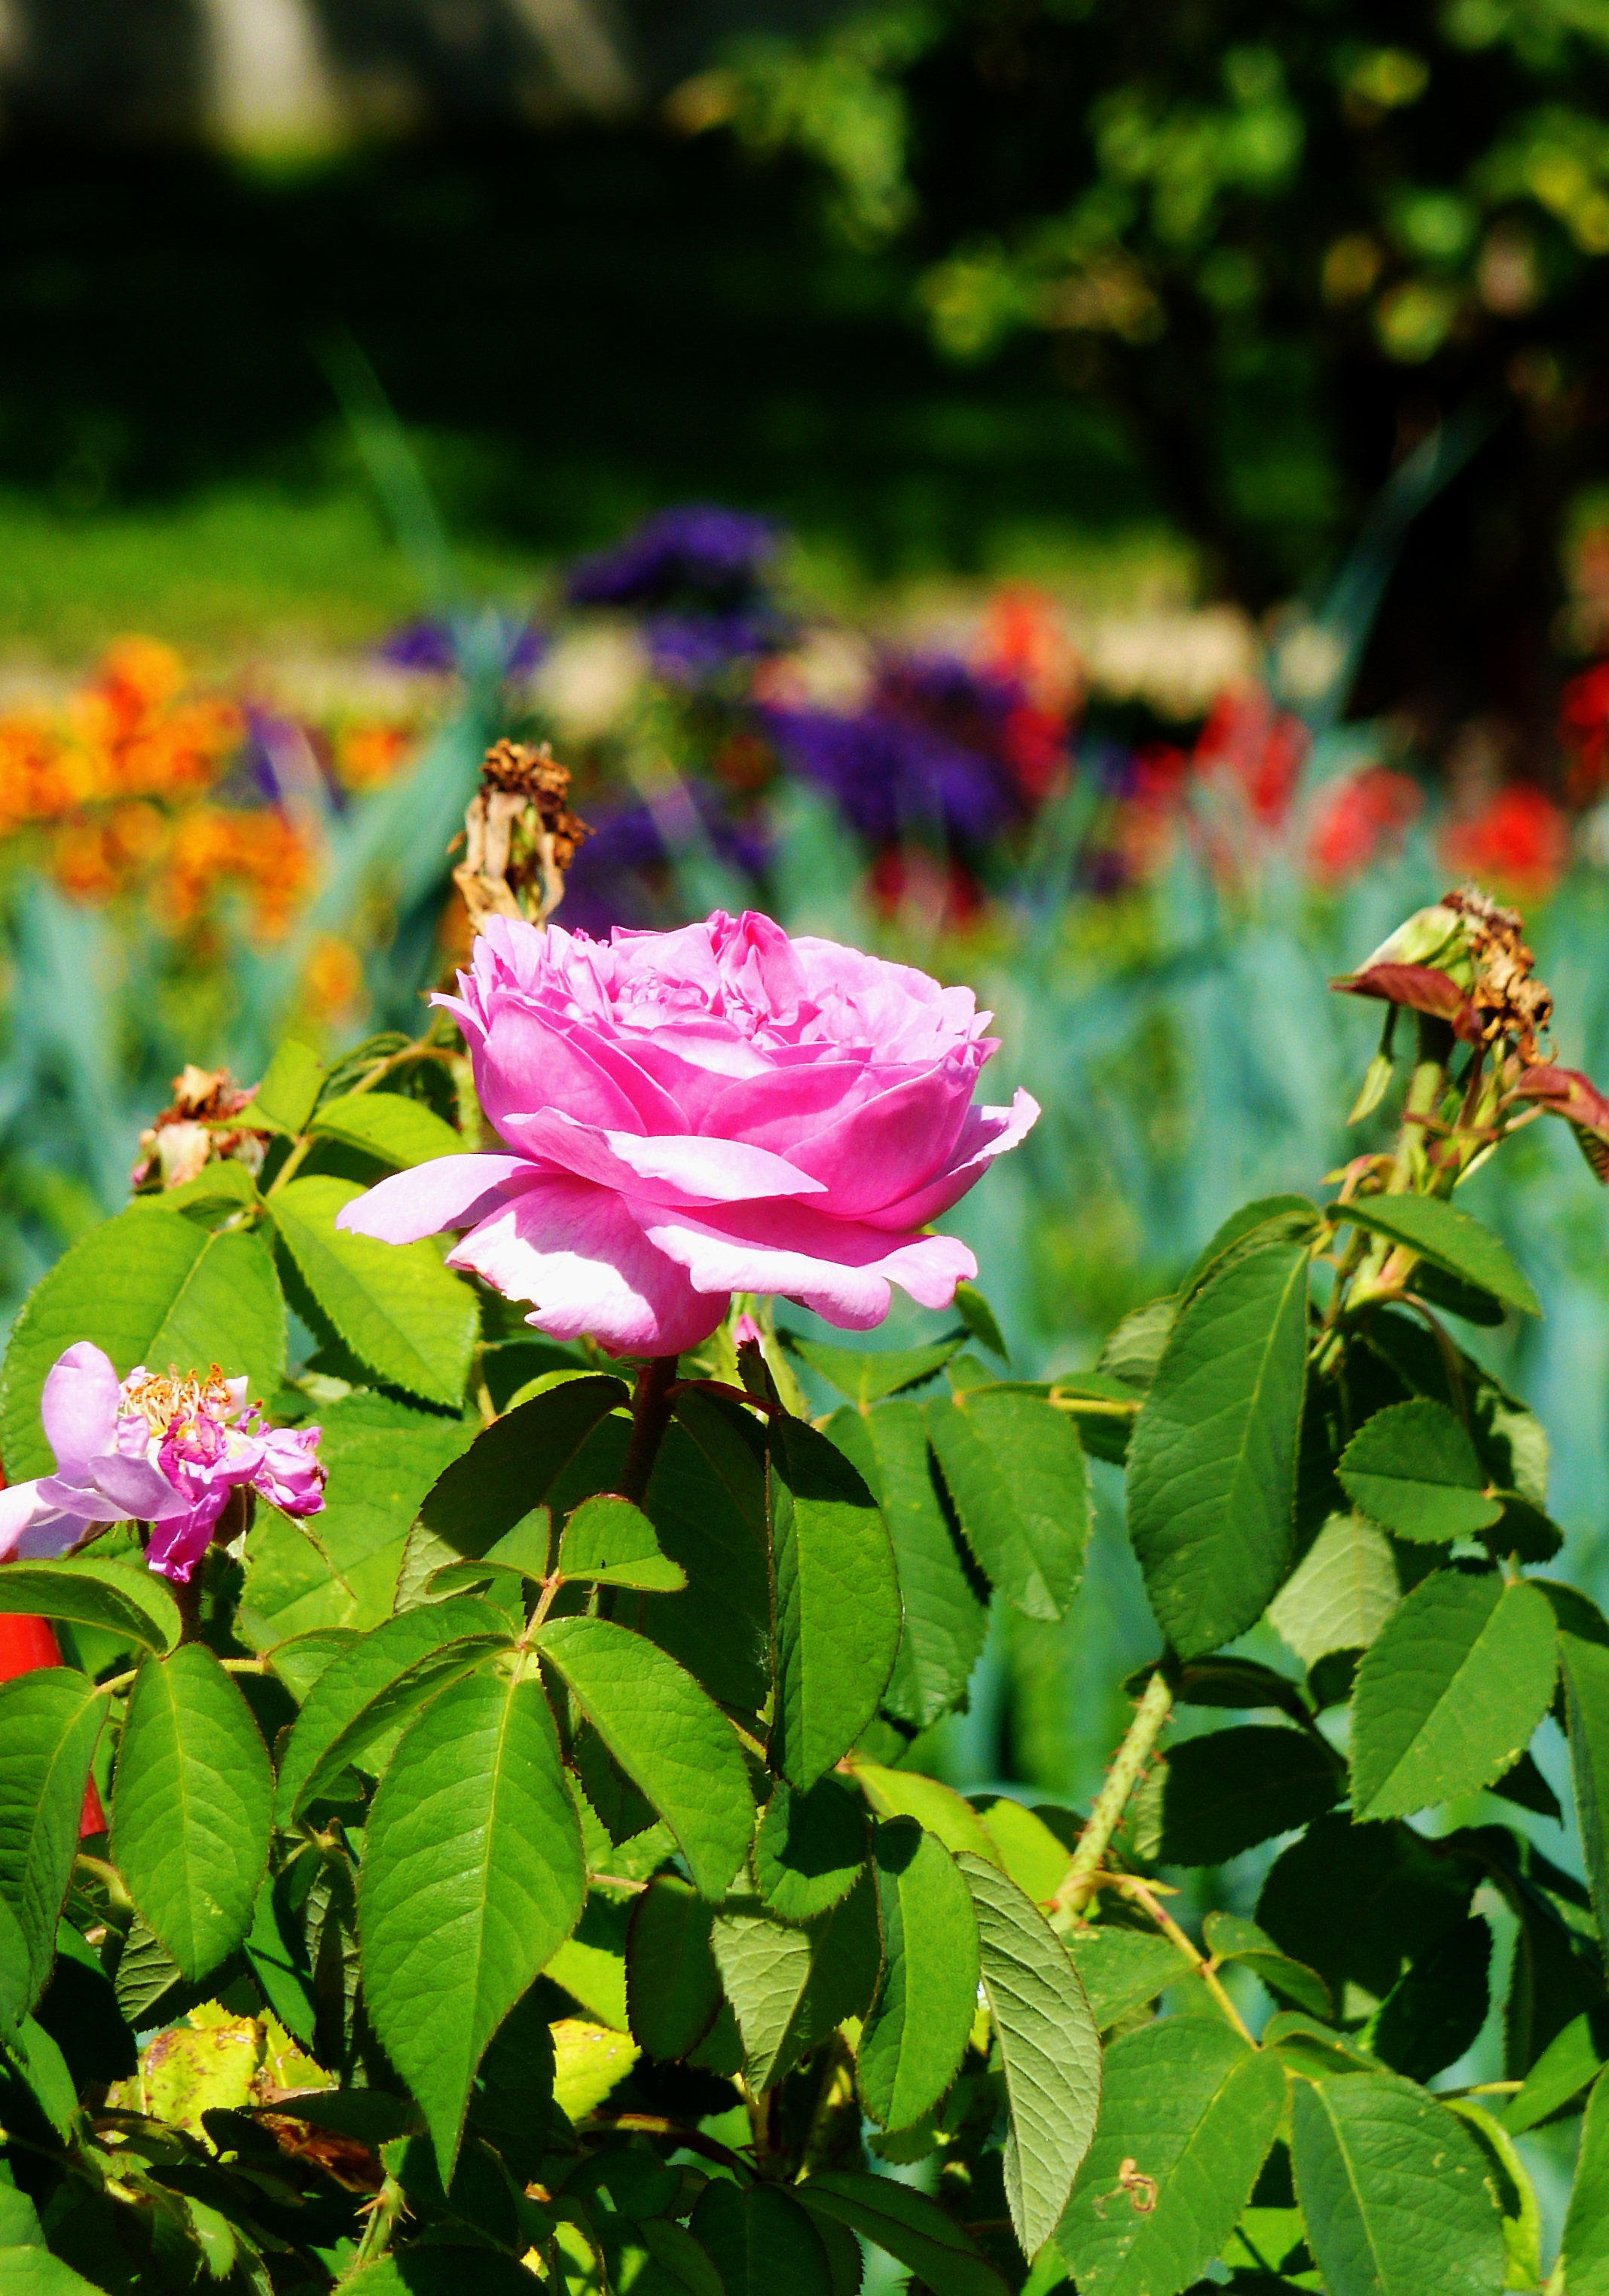
blossom, plant, leaf, flower, petal, bloom, rose, red, romantic, botany, garden, pink, flora, red rose, wildflower, shrub, beautiful, pink rose, fragrance, rosebud, rose bloom, flowering plant, garden roses, rose family, land plant, rose order